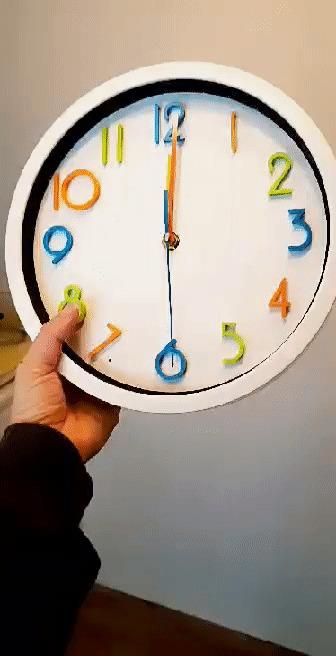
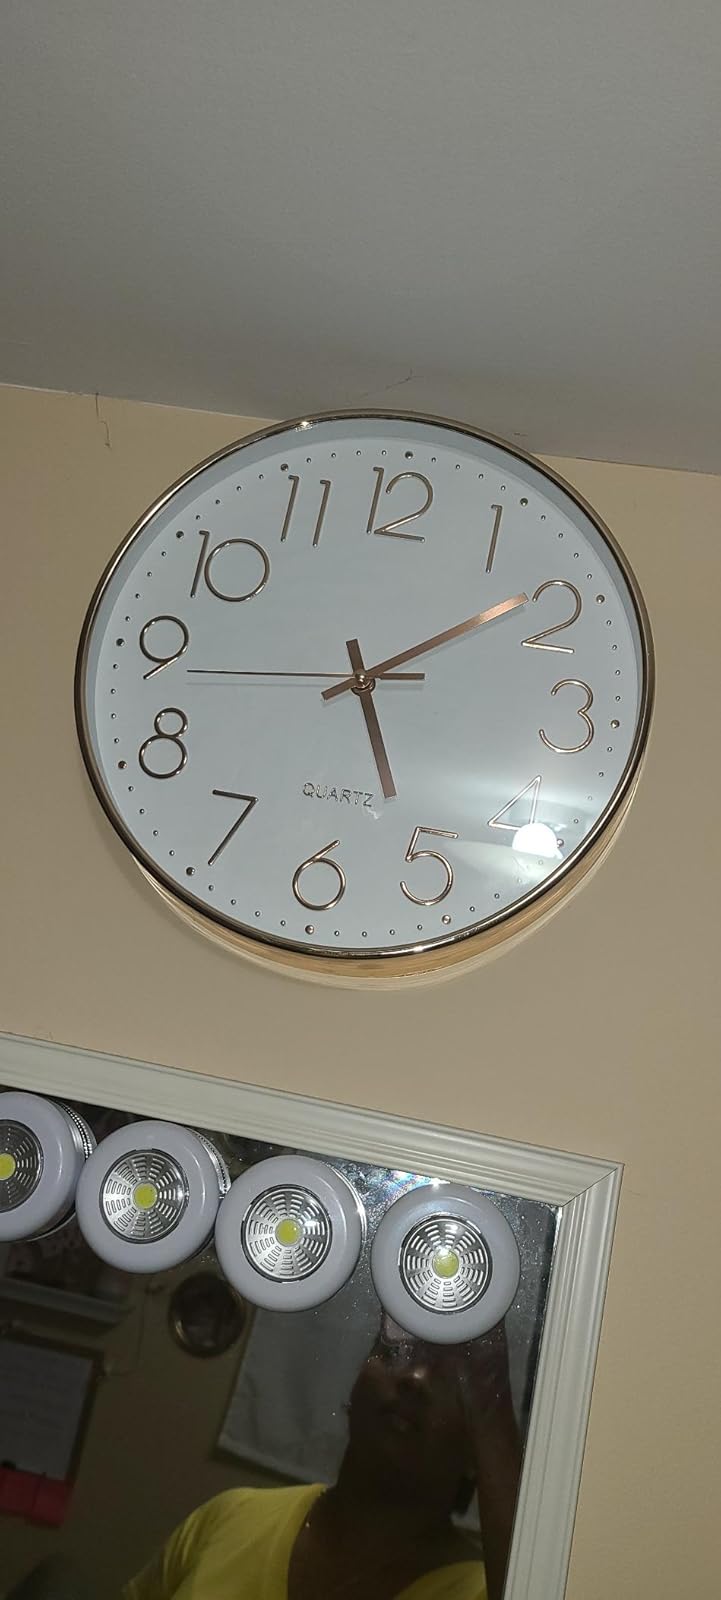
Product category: clock
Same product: no